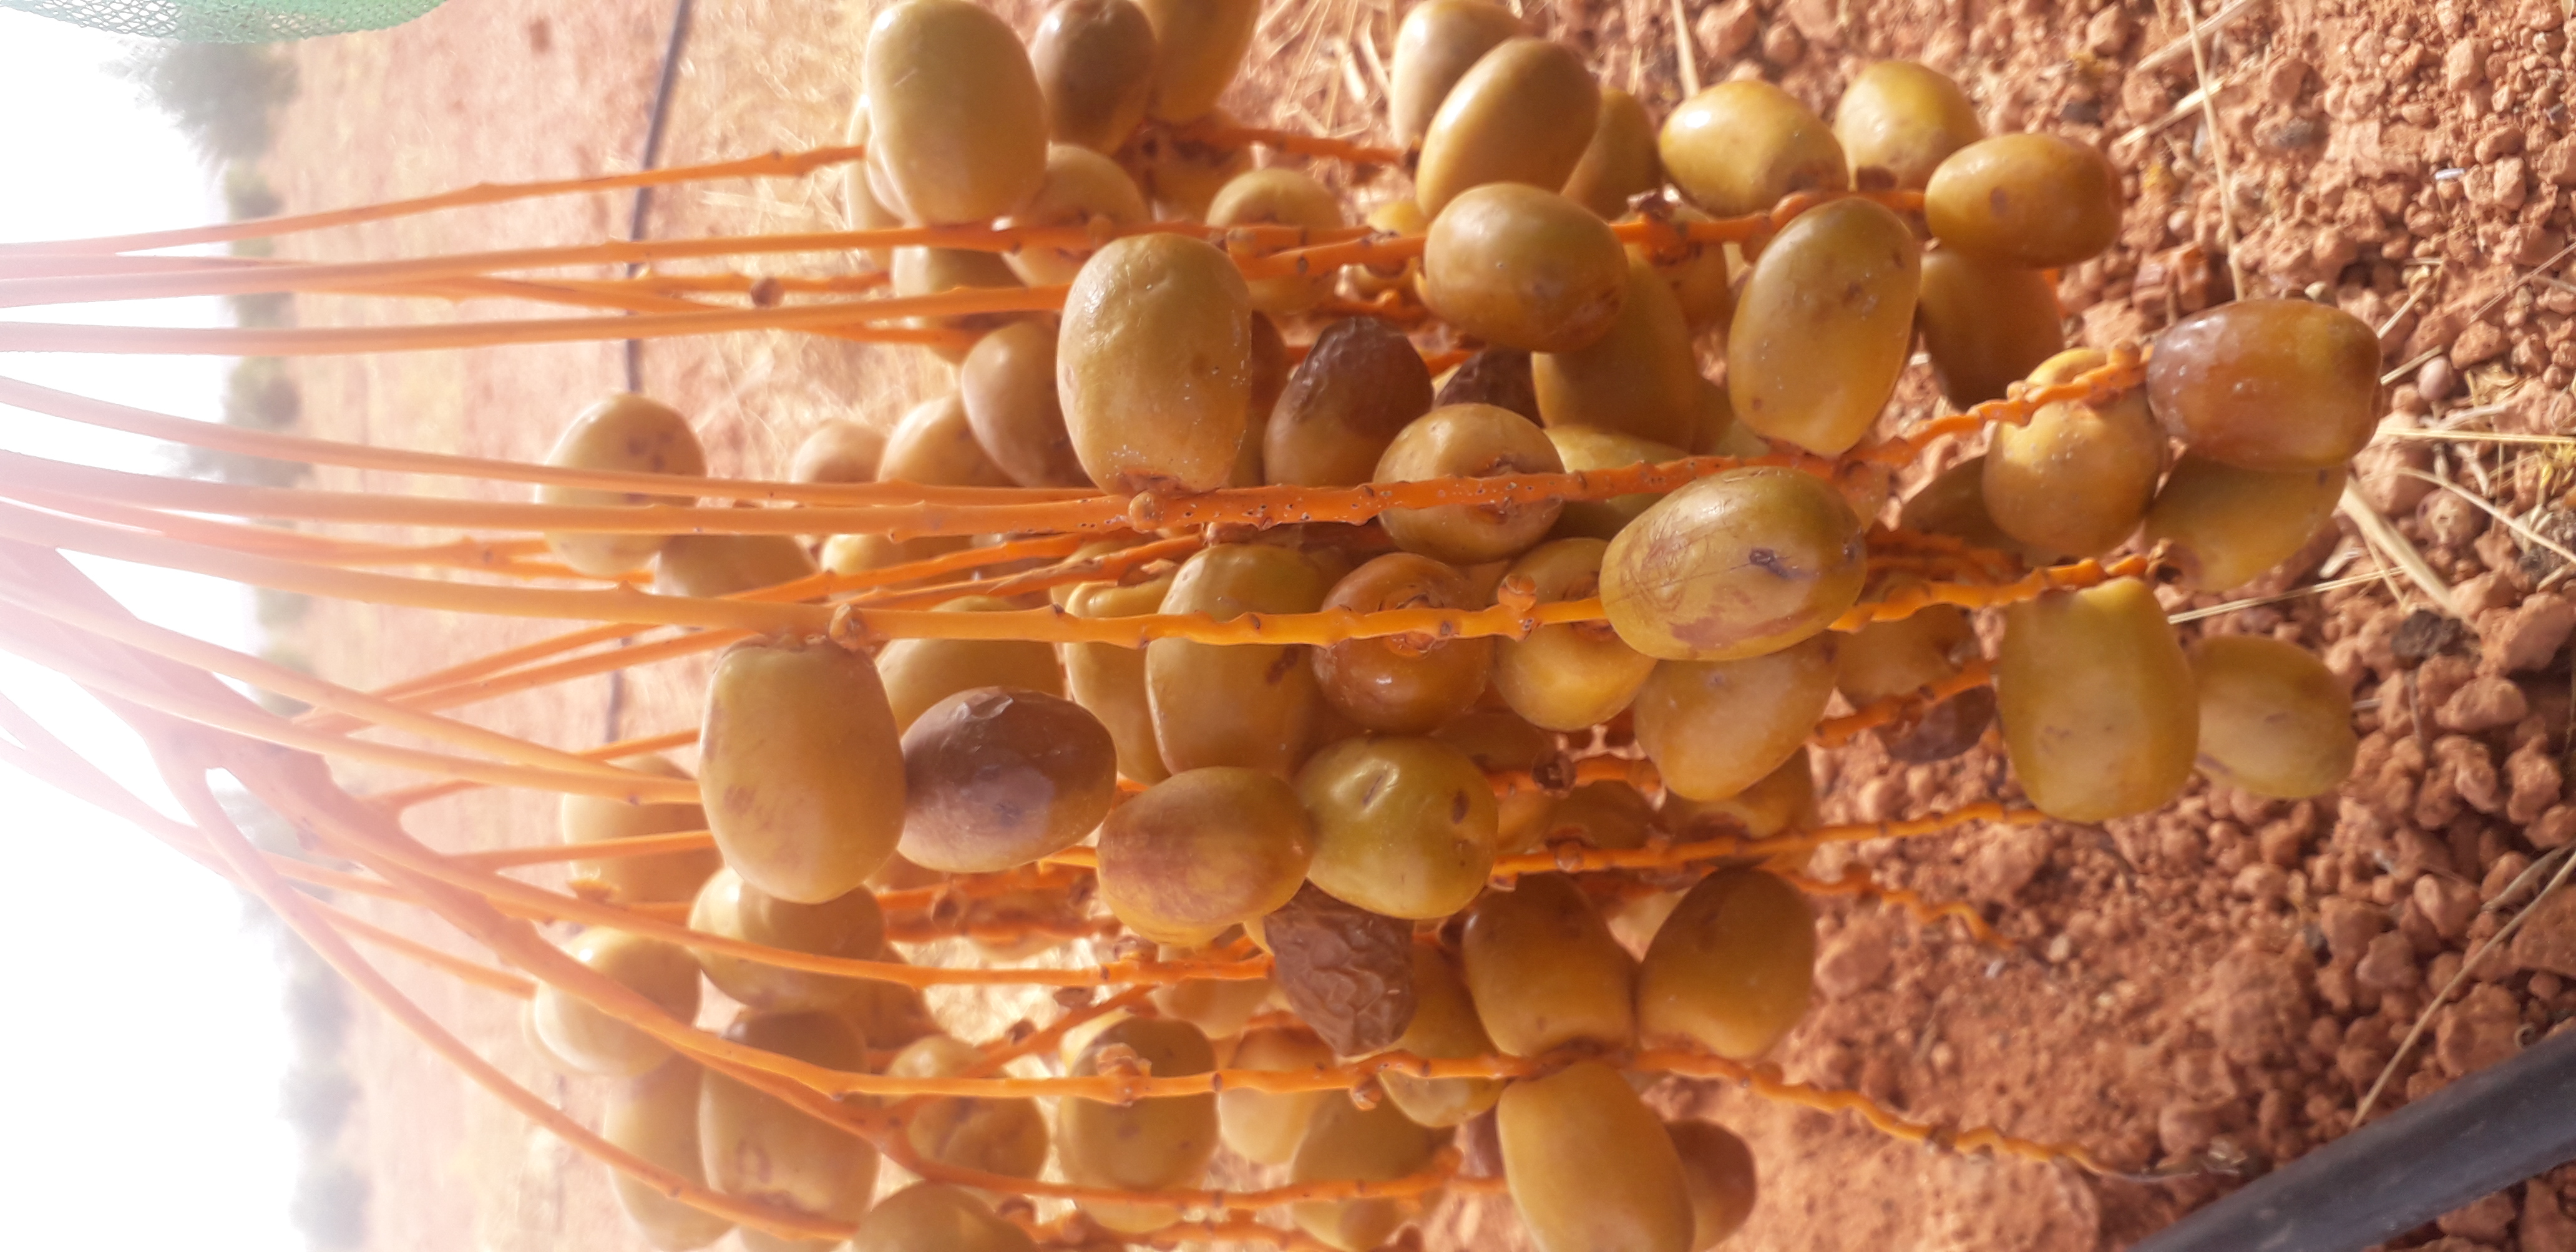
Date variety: Boufagous